Fatal Fury: Wild Ambition

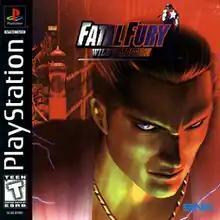

is a 3D fighting video game produced by SNK and is a spin-off of the "Fatal Fury" series of fighting games. The game was released in Japanese arcades on January 28, 1999. It was one of the last games released for the Hyper Neo Geo 64 system board. It was ported to the Sony PlayStation on June 24 in Japan and November 30 in North America, making it the only Hyper Neo Geo 64 game to receive a port for a home system. The game was re-released as a downloadable game for PlayStation 3 and PlayStation Portable via the PlayStation Network in Japan on April 25, 2007.